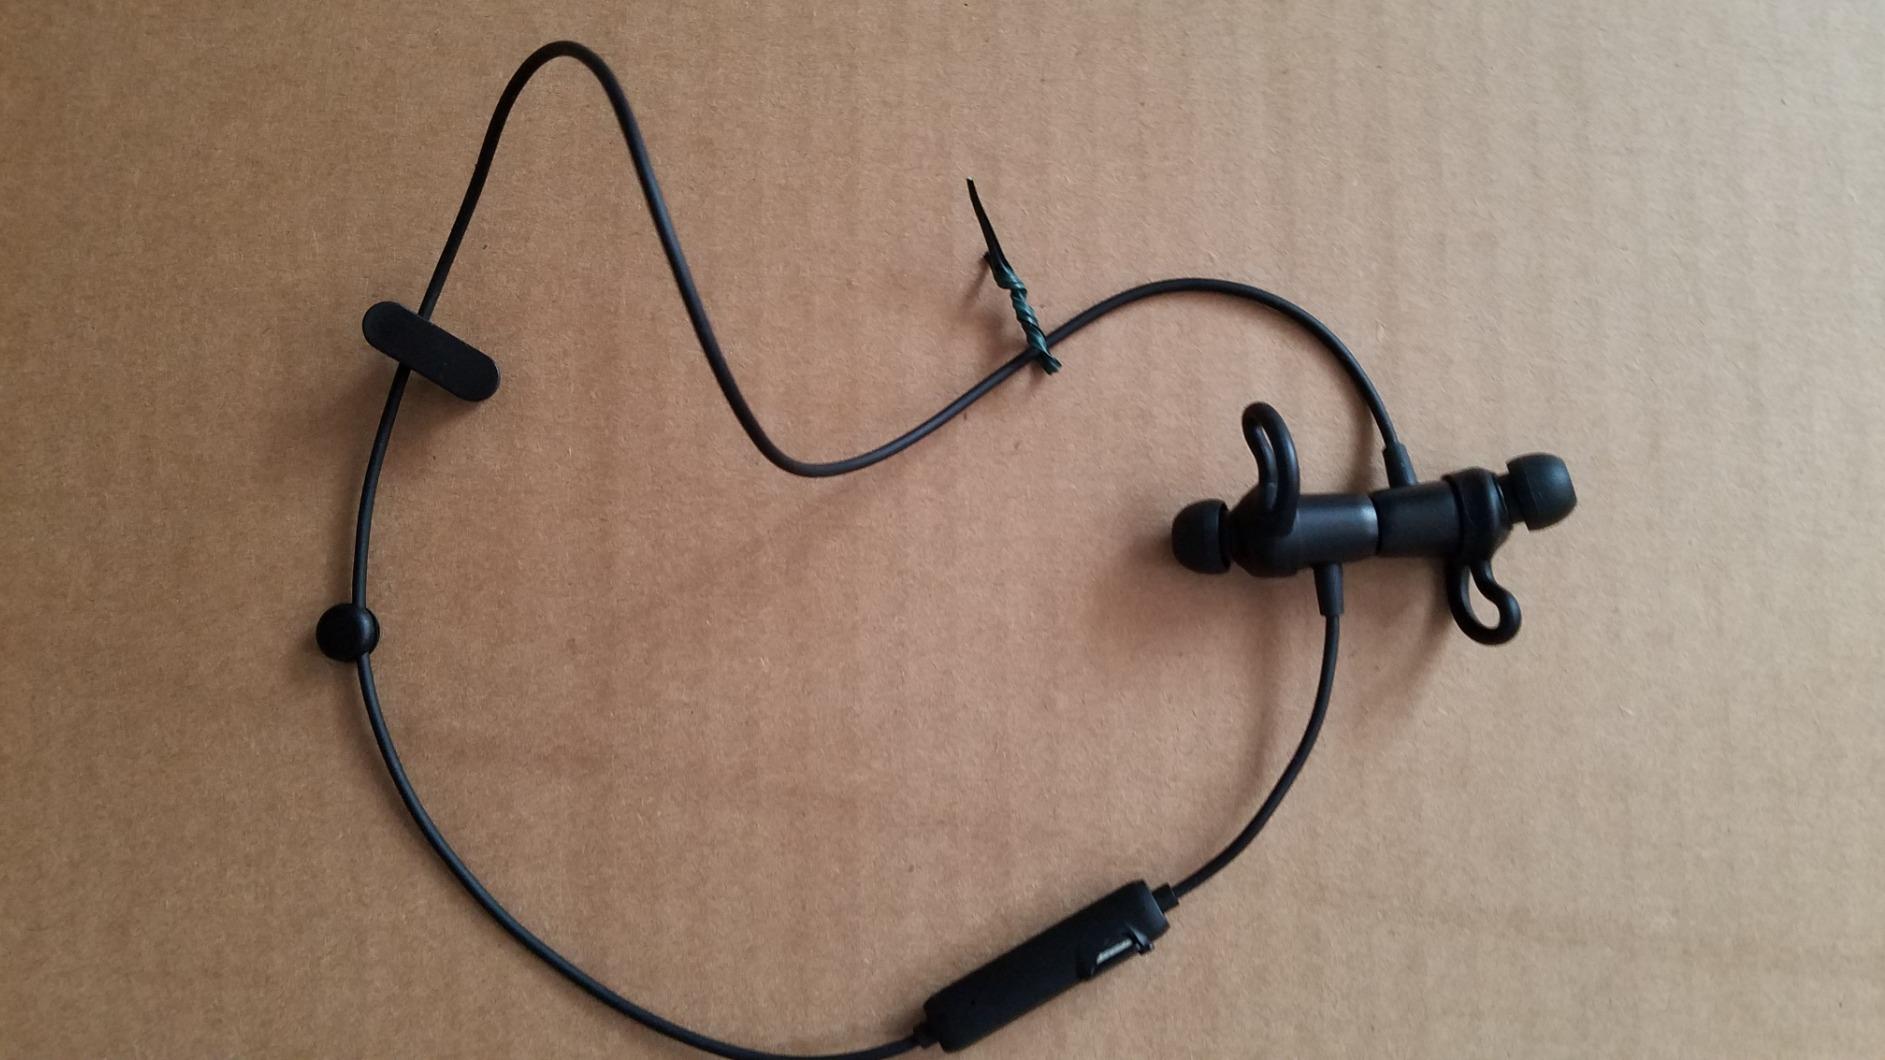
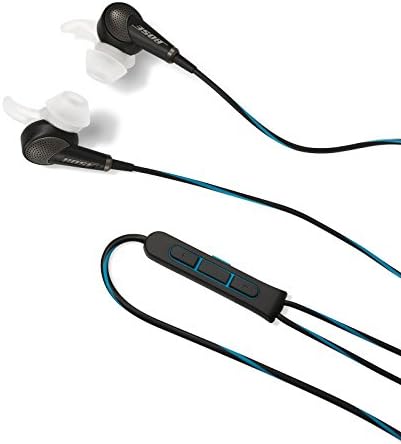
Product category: headphones
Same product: no